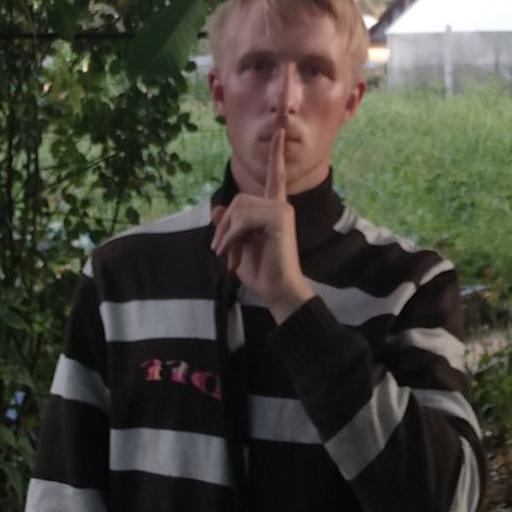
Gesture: mute